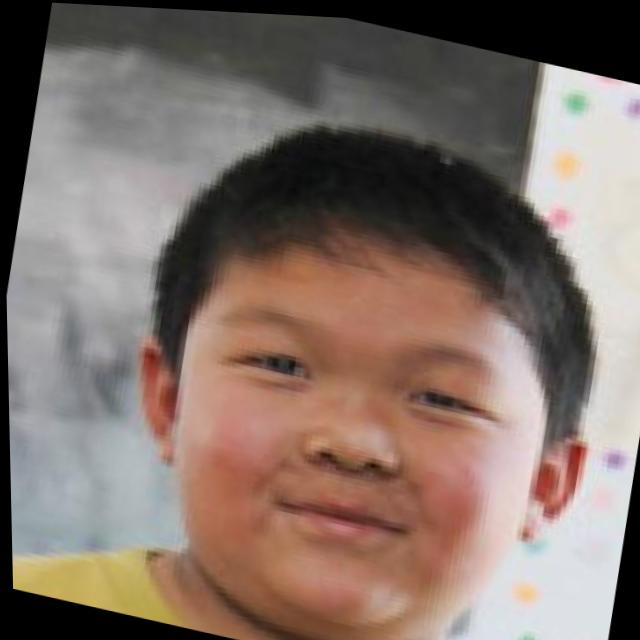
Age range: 0-12